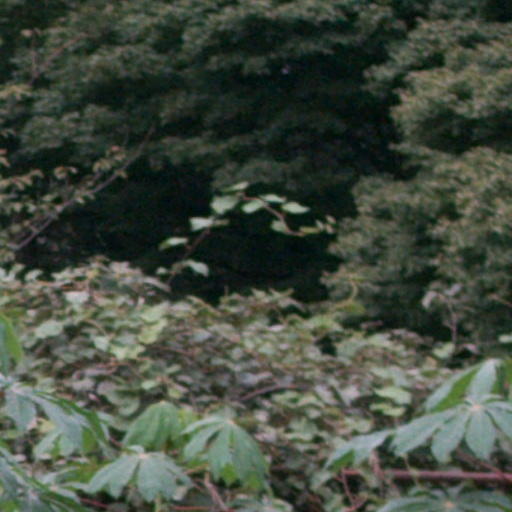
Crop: cassava